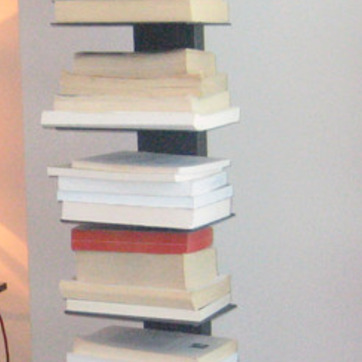
Material: paper